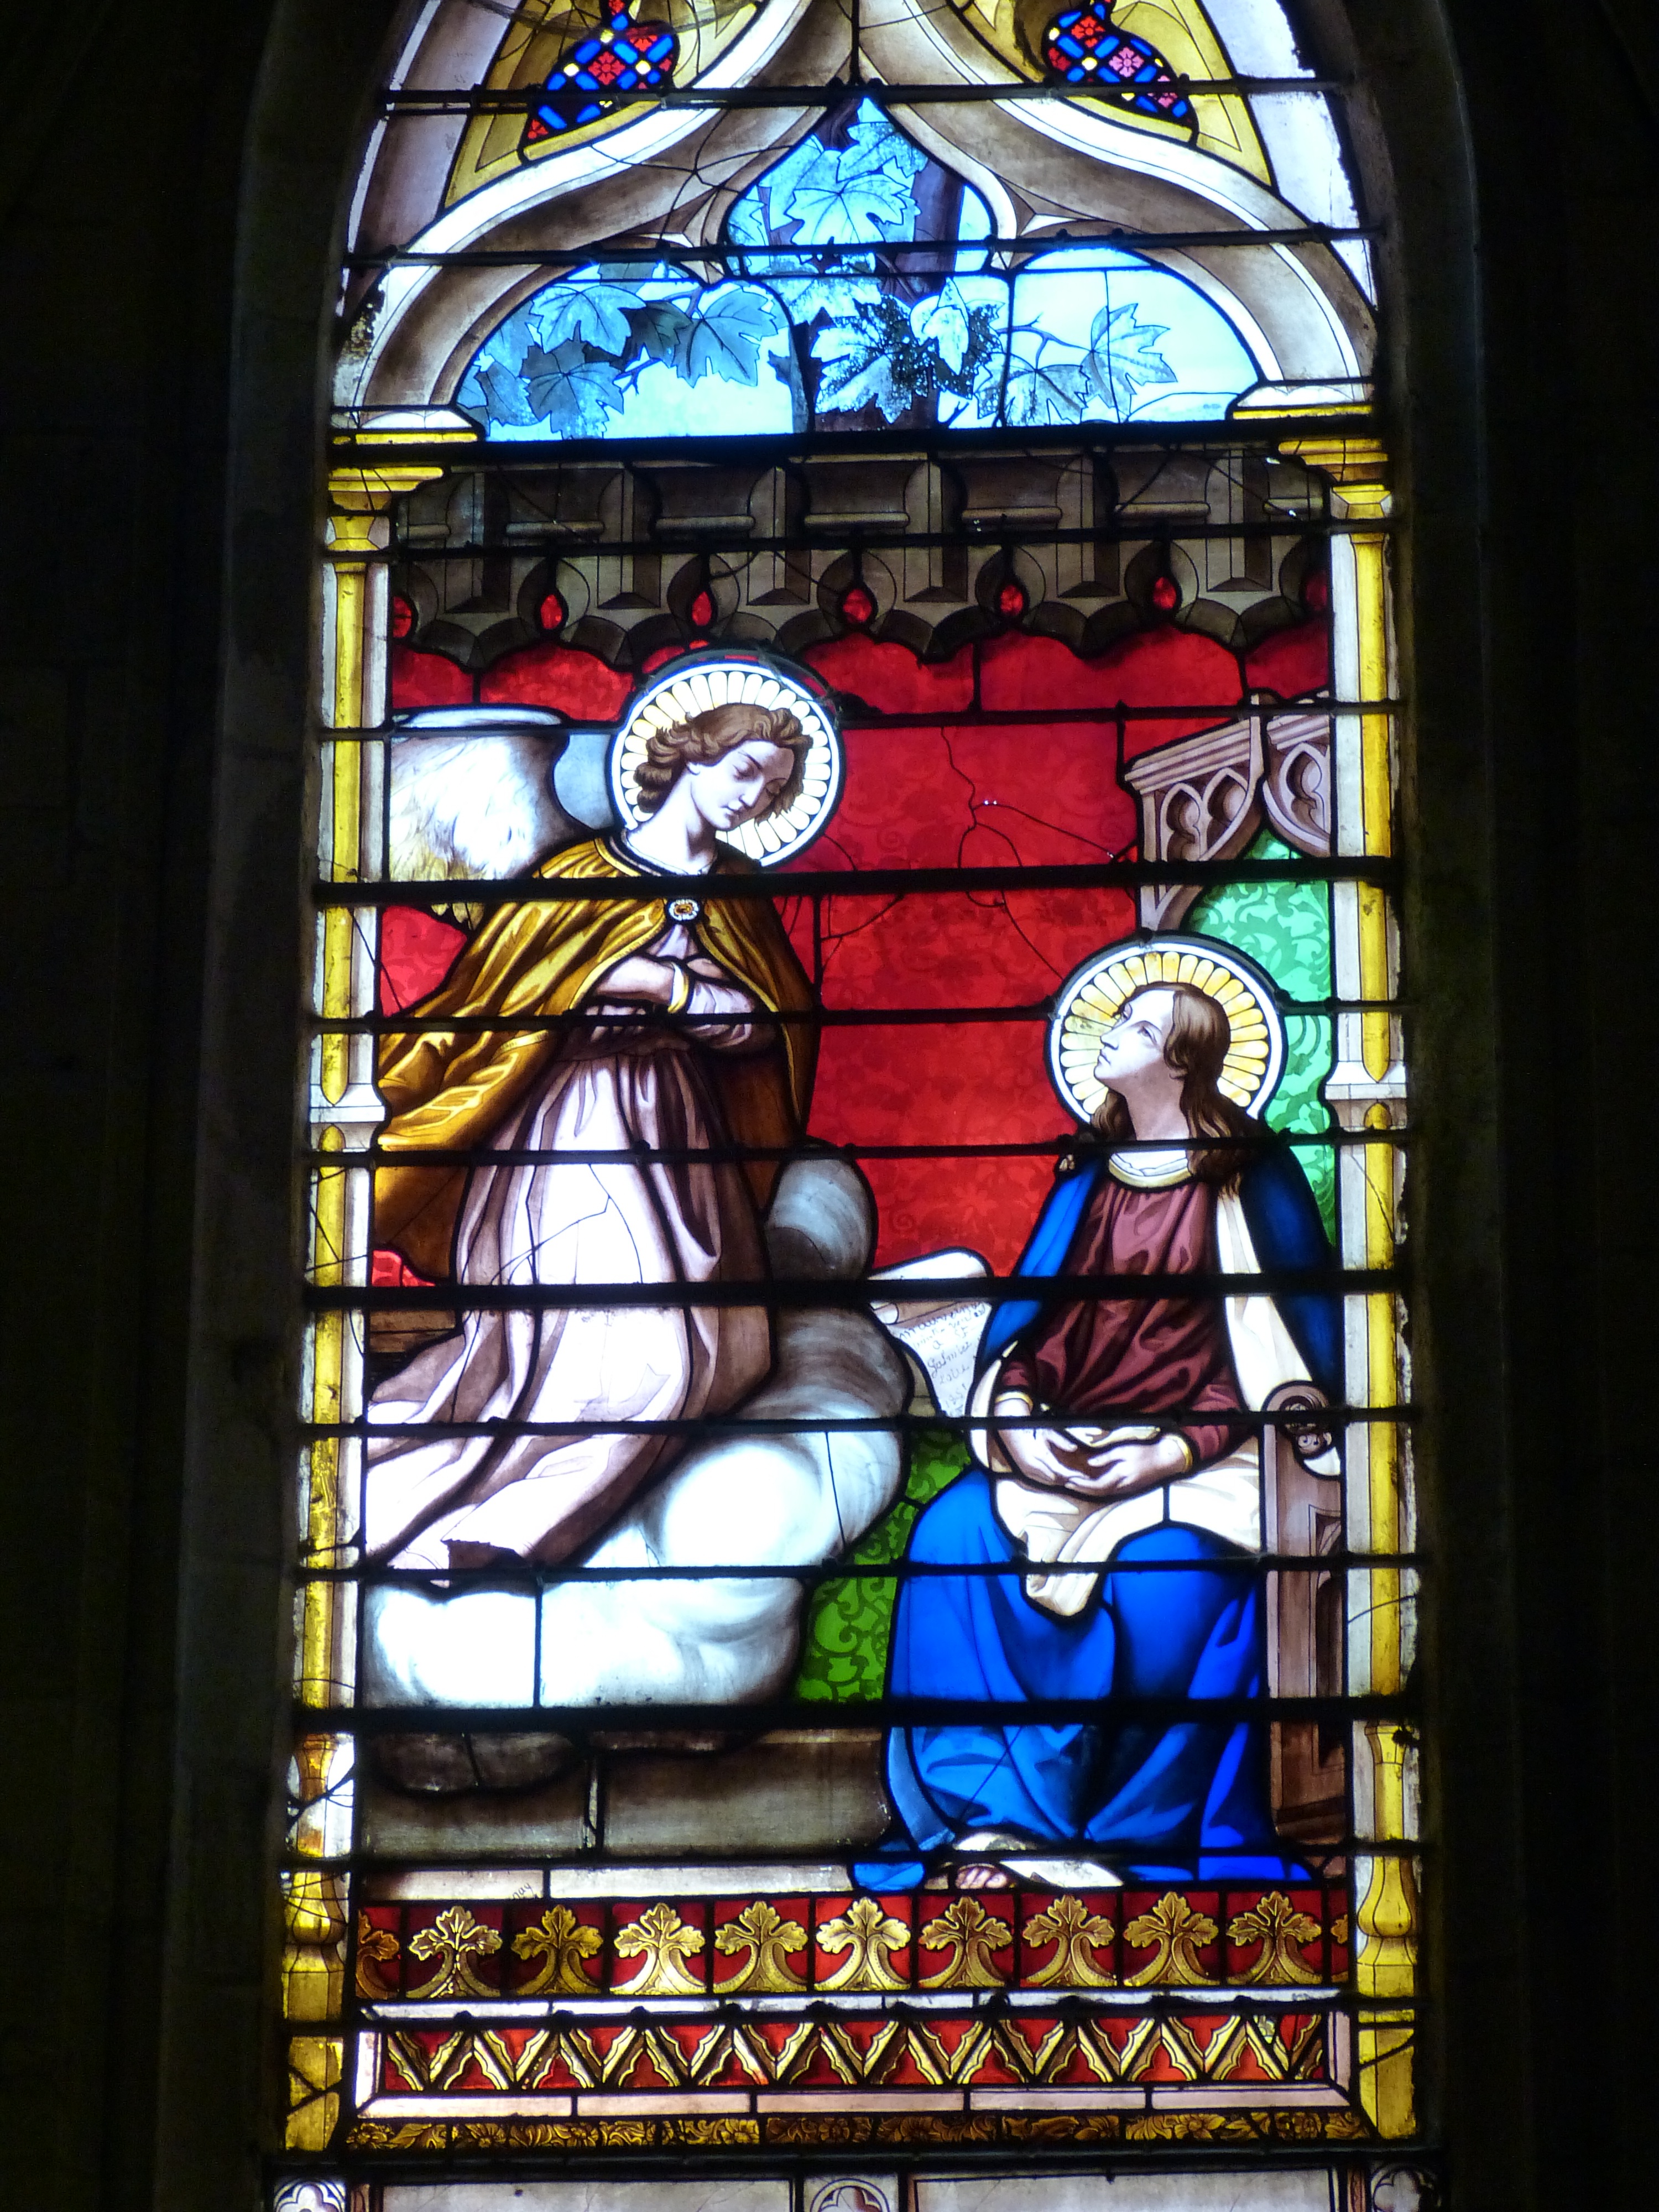
window, glass, france, color, church, christmas, material, stained glass, angel, maria, burgundy, church window, proclamation